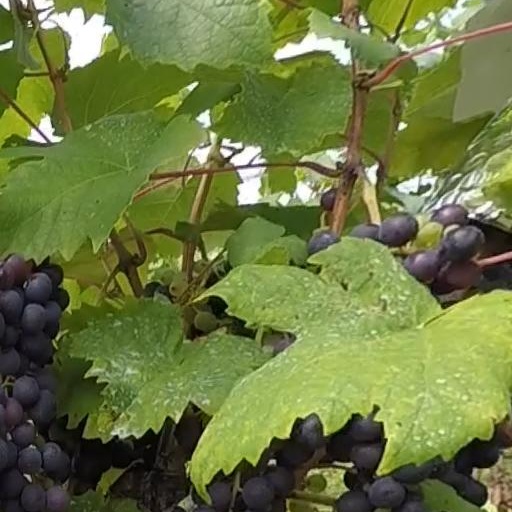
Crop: grape